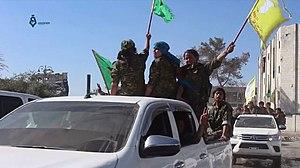
Forces démocratiques syriennes à la fin de la bataille de Raqqa (2017)
La guerre civile syrienne — ou révolution syrienne — est un conflit armé en cours depuis 2011 en Syrie. Elle débute dans le contexte du Printemps arabe par des manifestations majoritairement pacifiques en faveur de la démocratie contre le régime baasiste dirigé par le président Bachar el-Assad. Réprimé brutalement par le régime, le mouvement de contestation se transforme peu à peu en une rébellion armée.